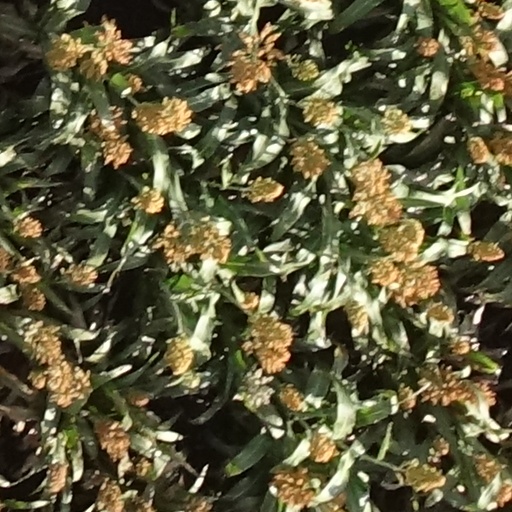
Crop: sorghum